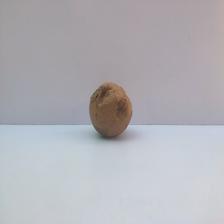
Size: Spoiled